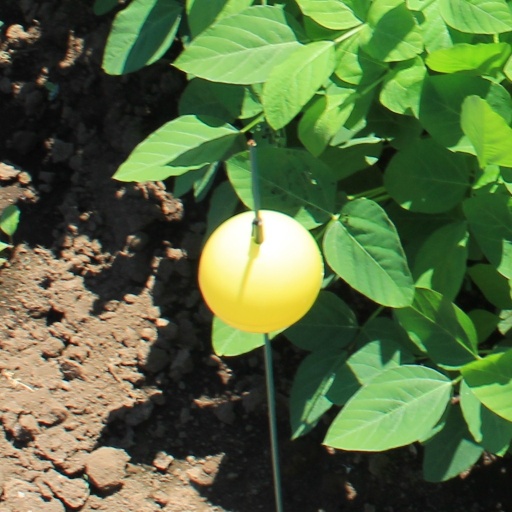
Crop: soybean